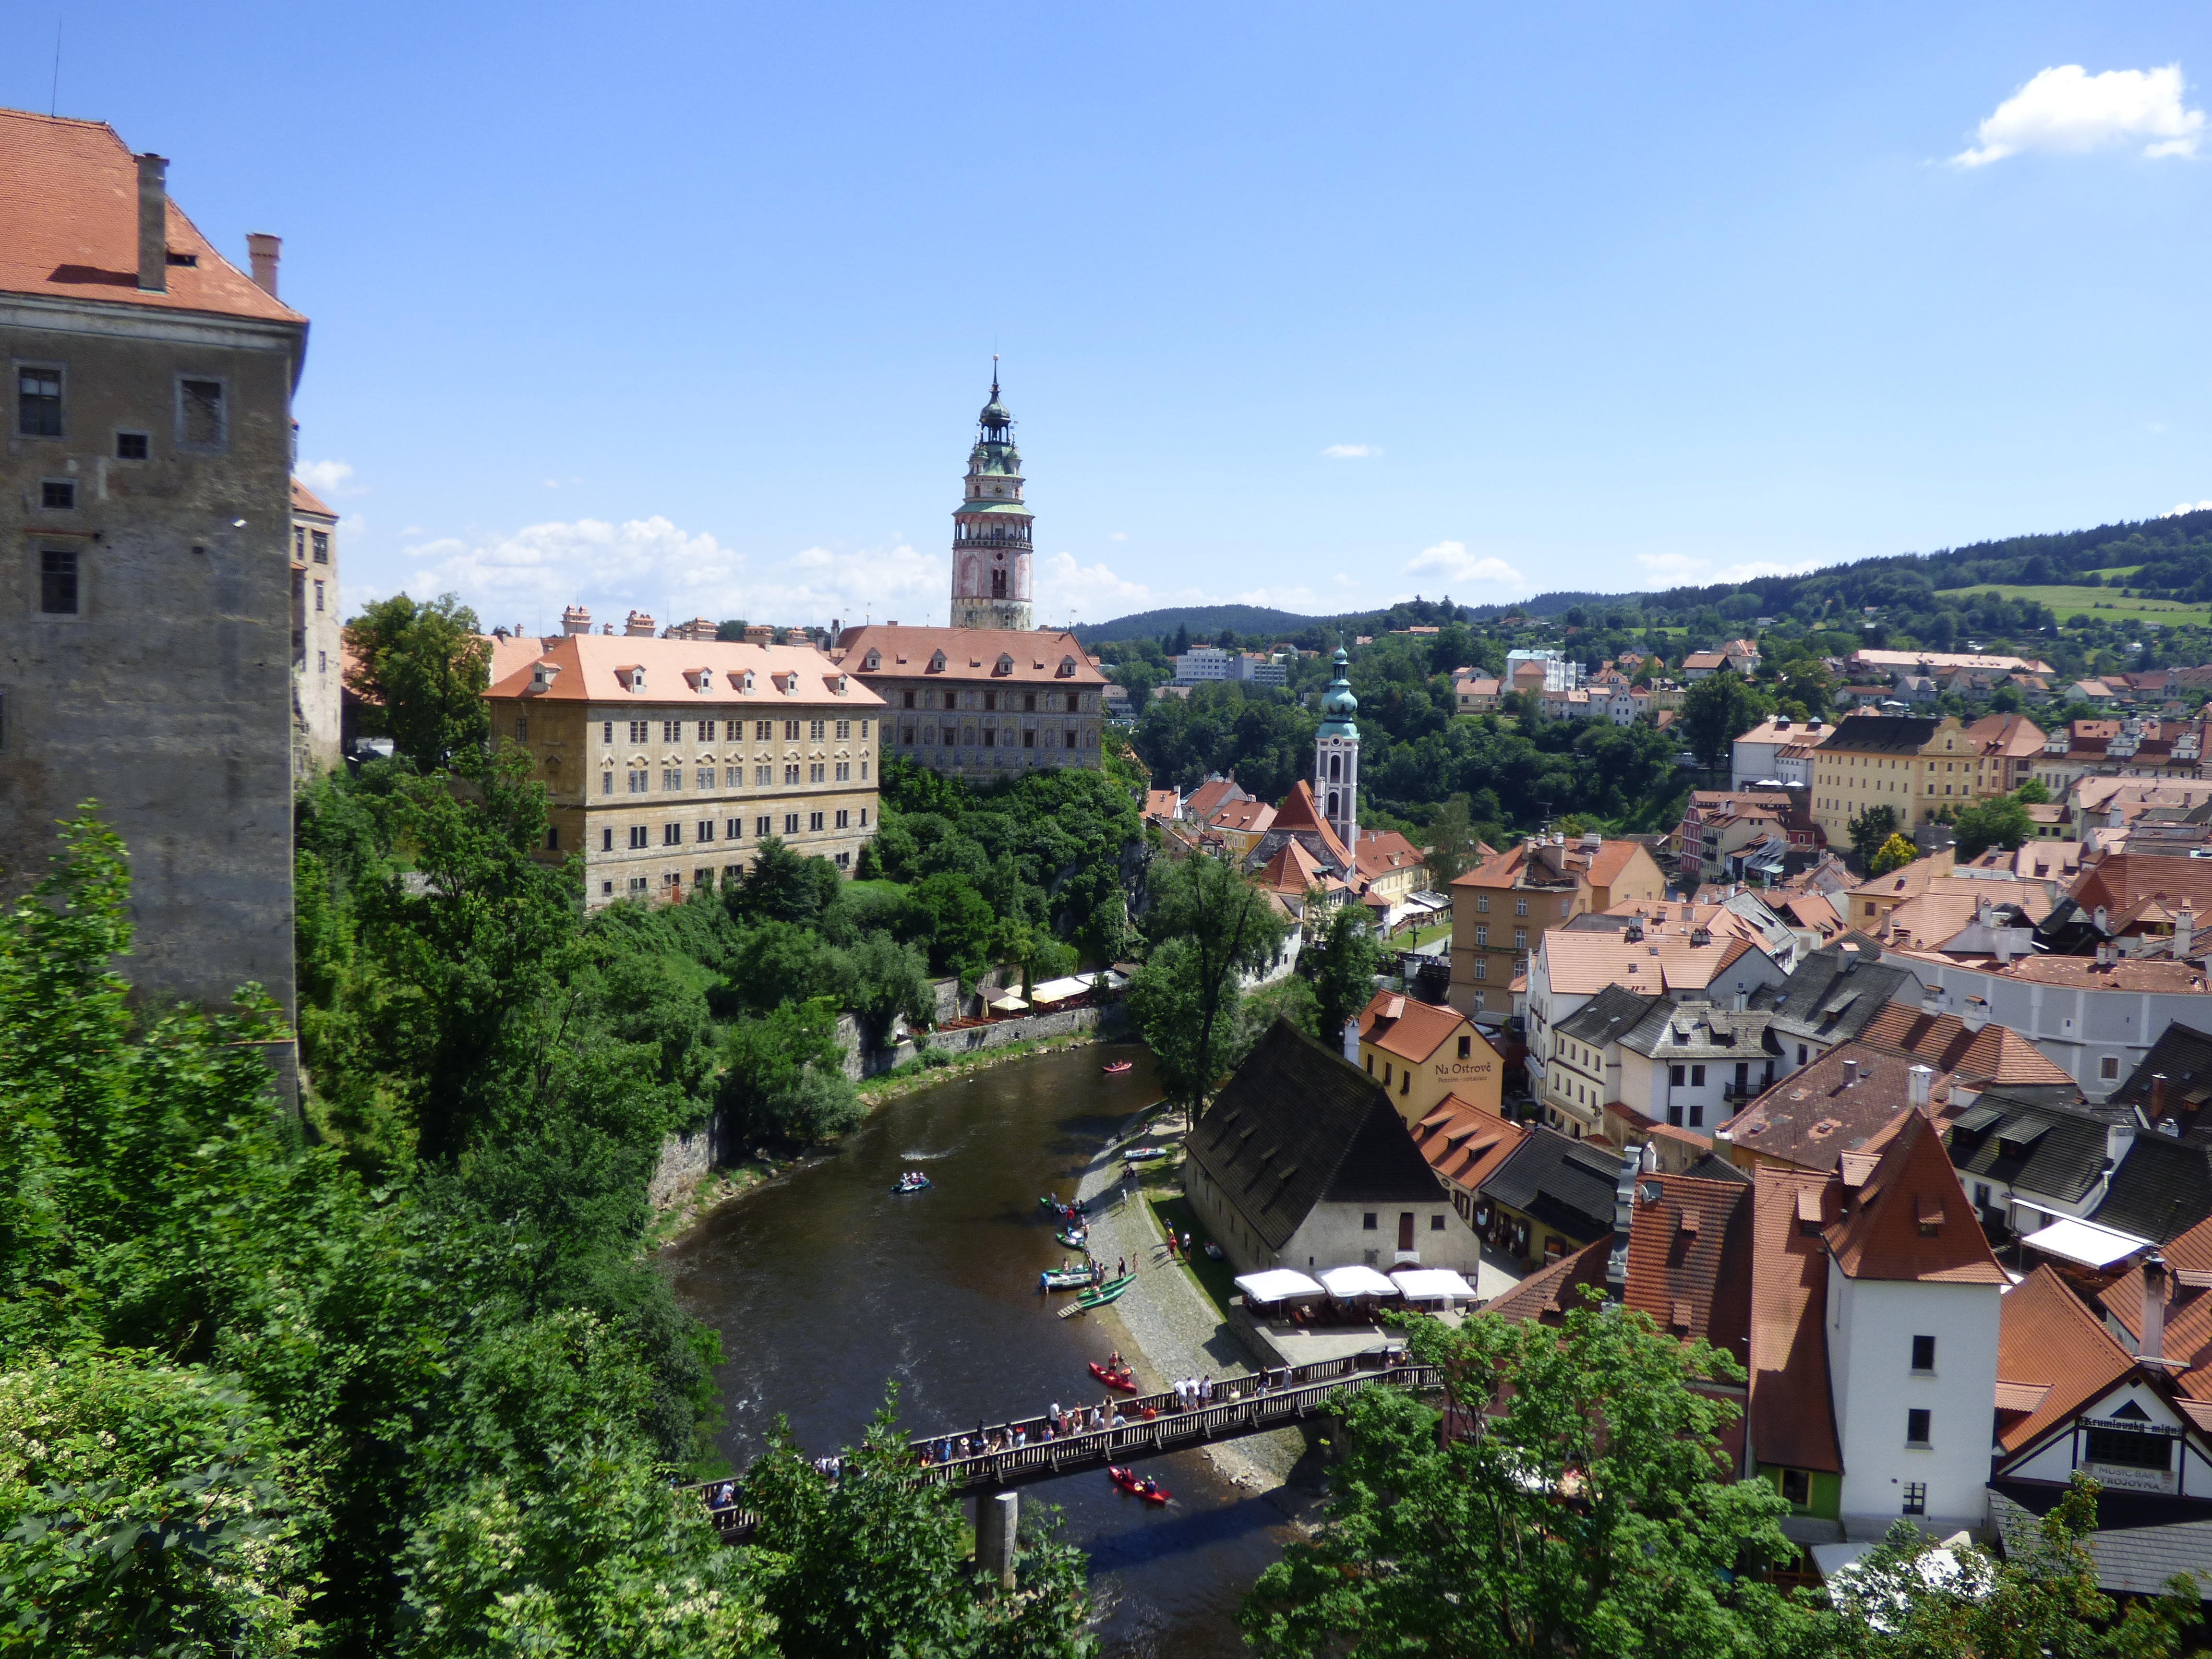
landscape, architecture, town, view, chateau, city, river, monument, cityscape, panorama, village, castle, landmark, tourism, tour, mountains, history, estate, the roofs, panorama of the city, czech republic, monuments, neighbourhood, aerial photography, historic site, human settlement